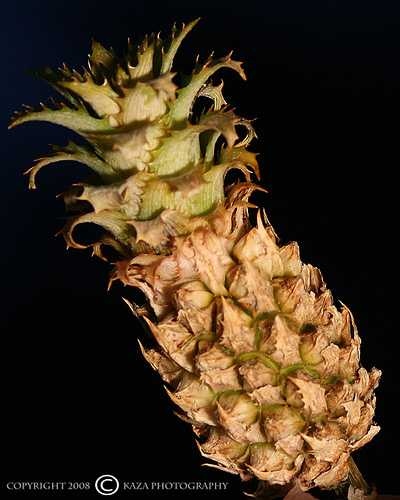
Label: Pineapple